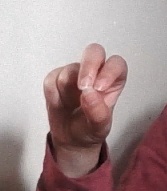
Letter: gaaf